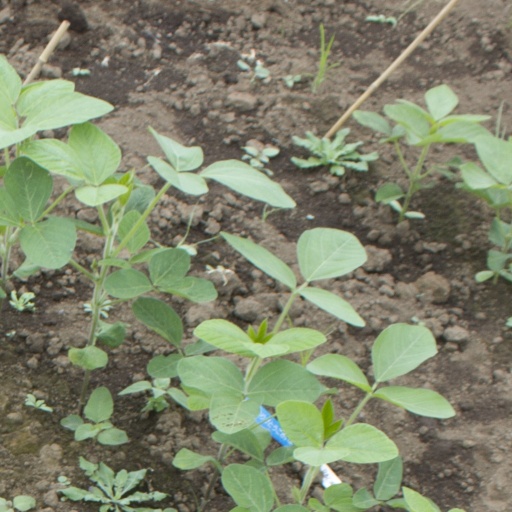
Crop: soybean